George Newton (speedway rider)

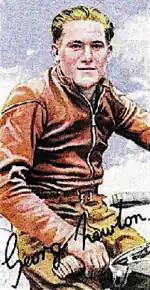
1937 cigarette card

Newton is listed as number 33 of 50 in the 1930s Player's cigarette card collection.